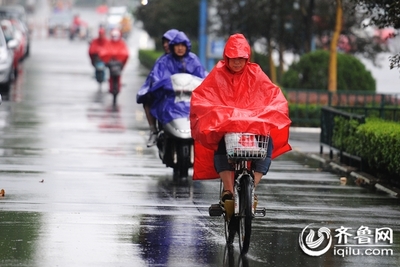
Weather: rain or strom